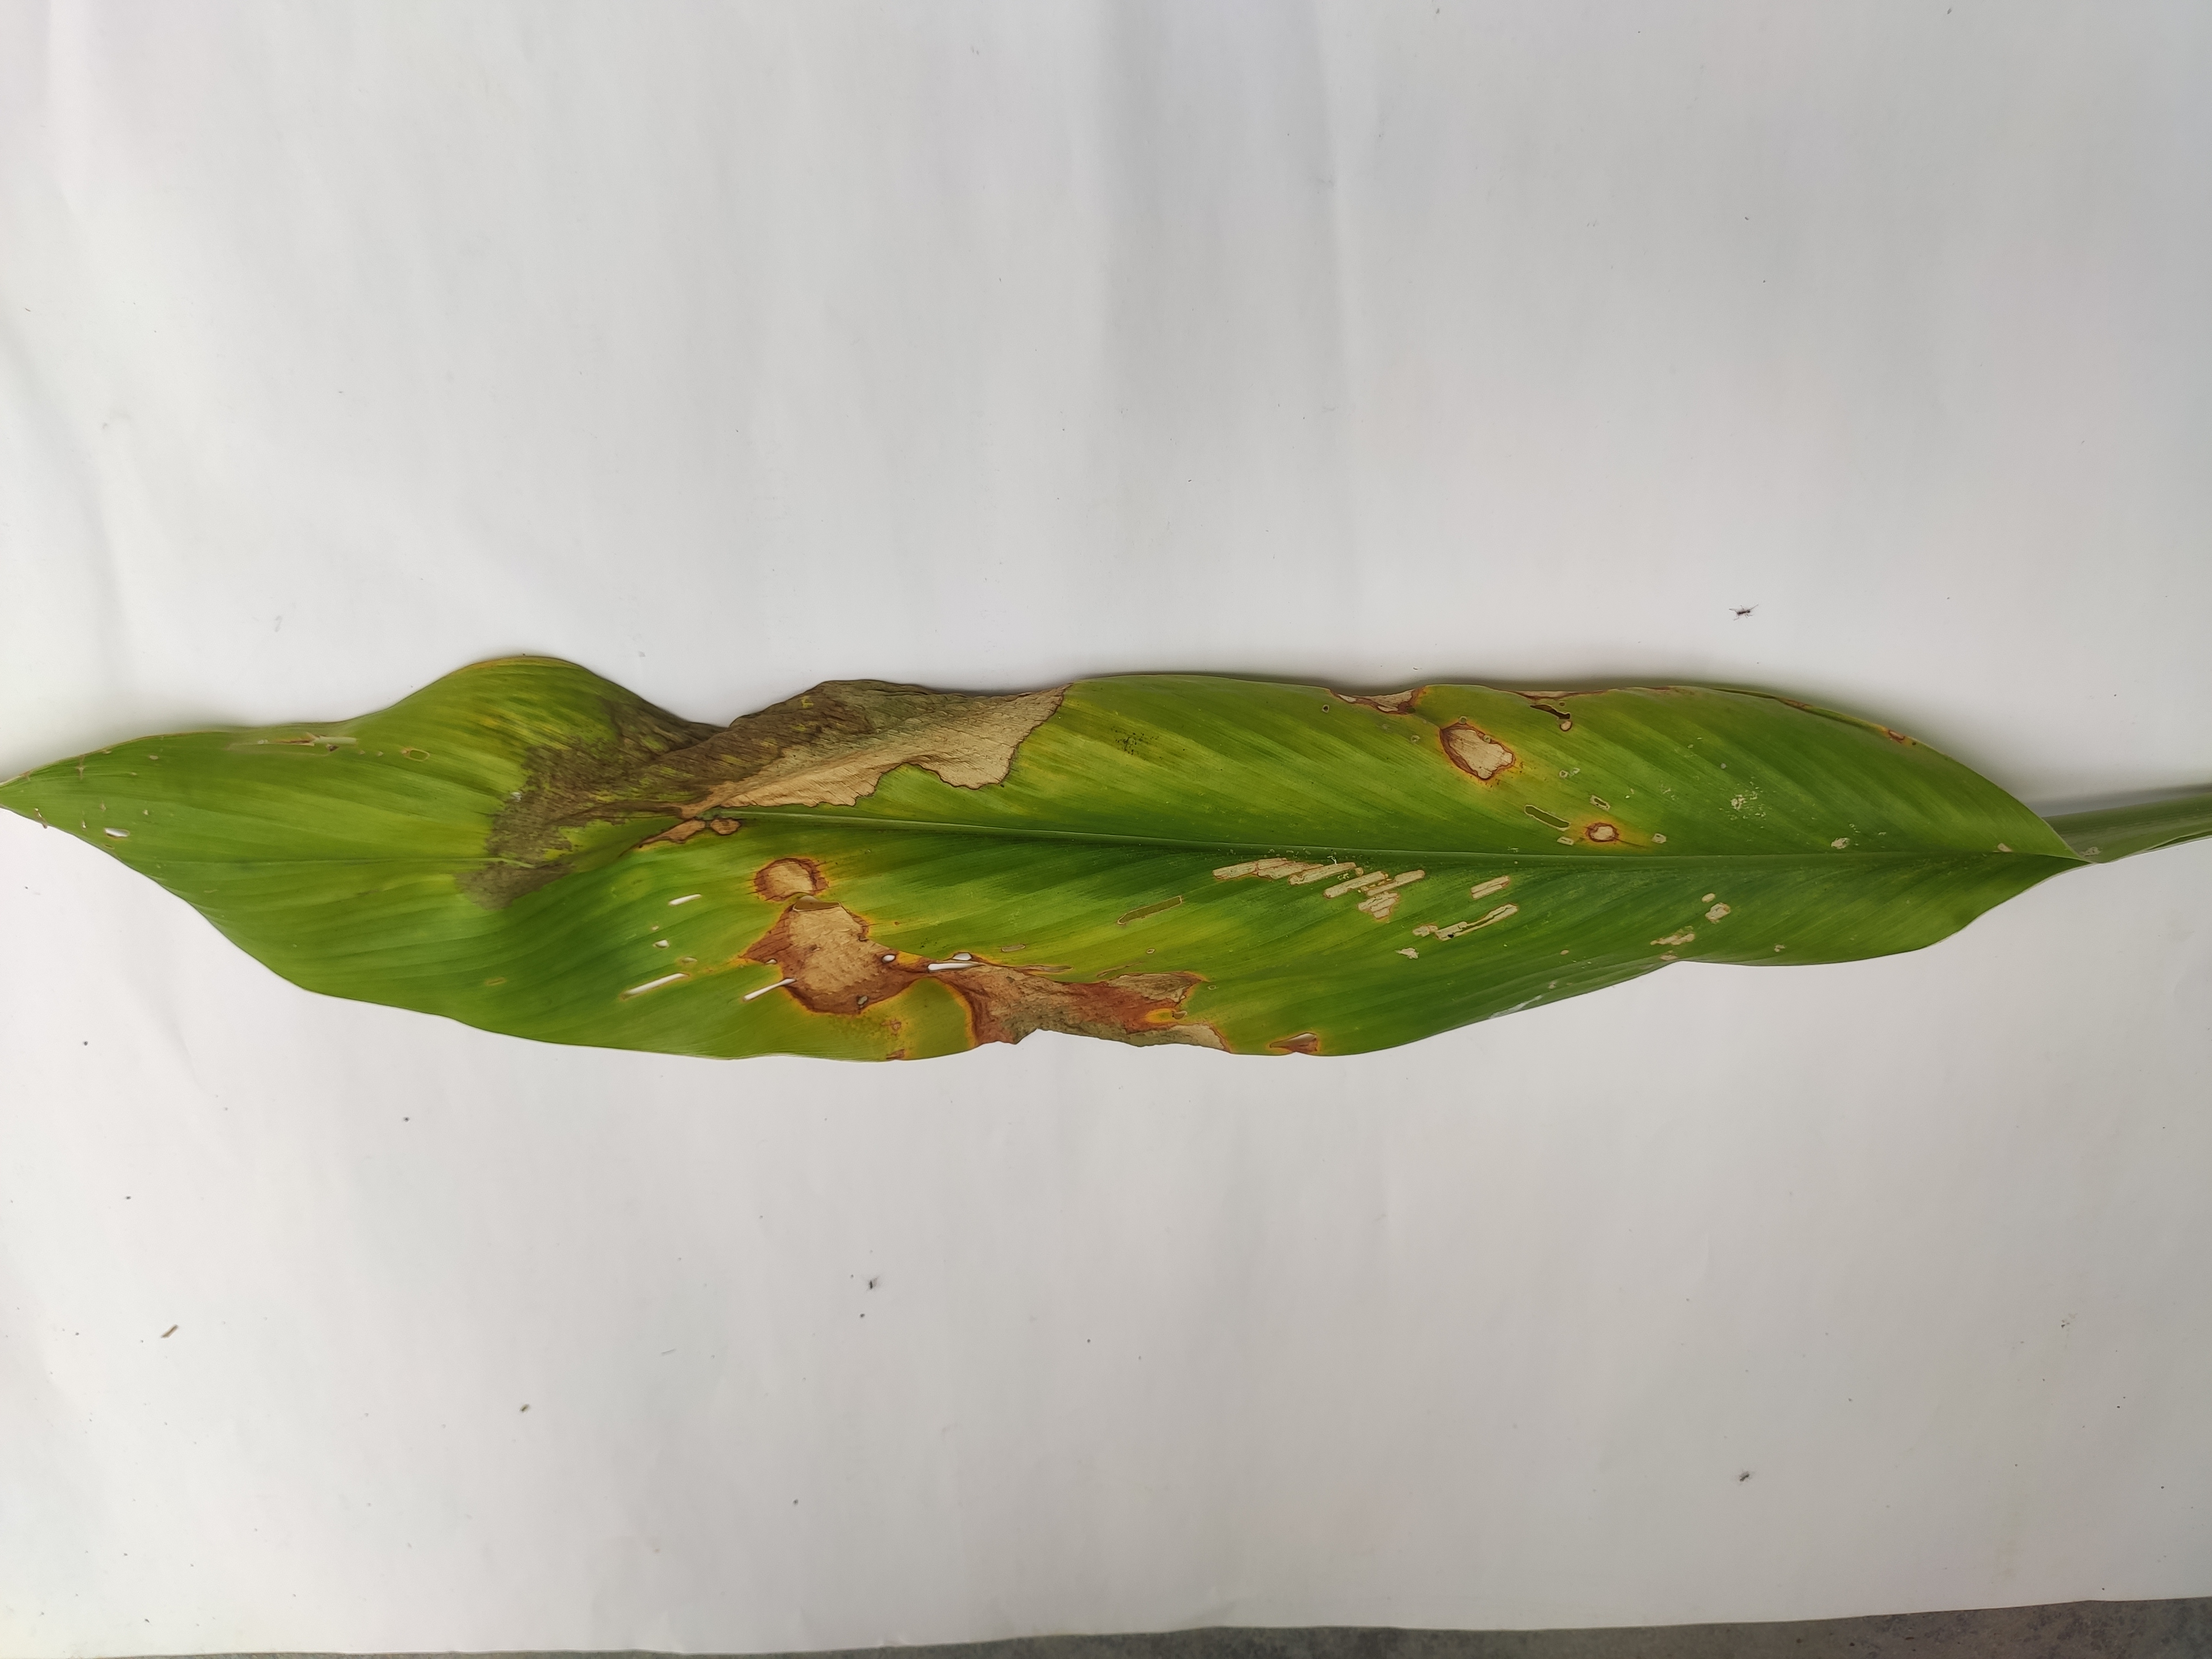
Label: Blotch